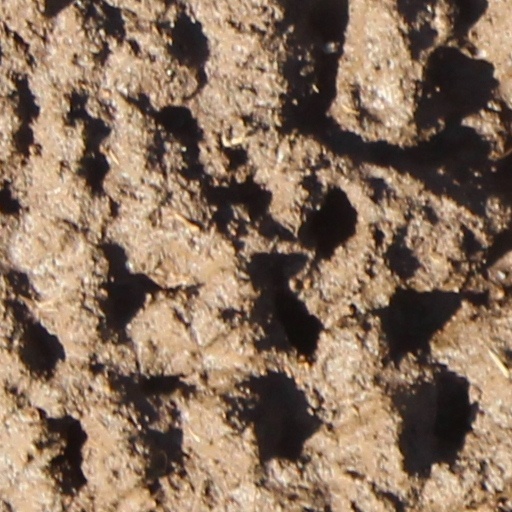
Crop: wheat